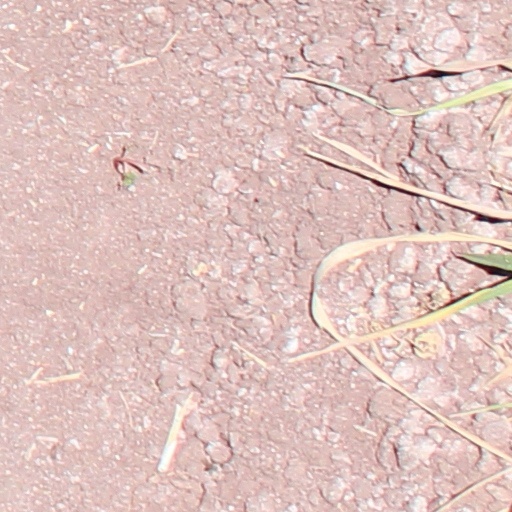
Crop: wheat